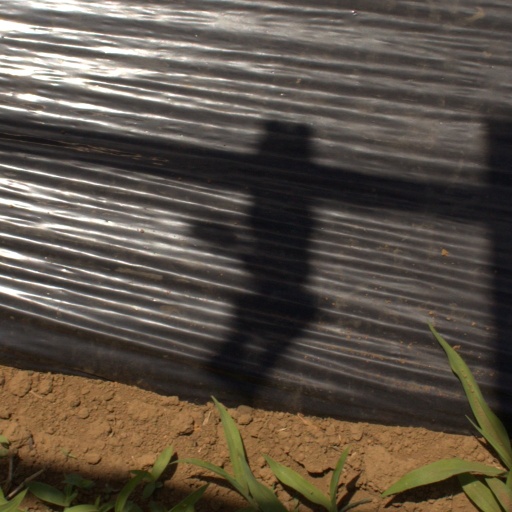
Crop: Jerusalem artichoke